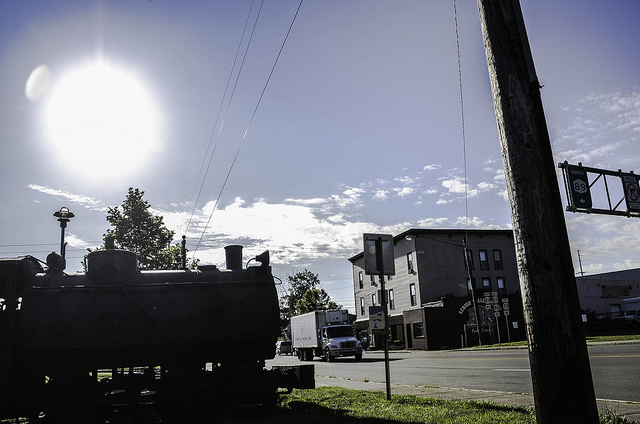
A train sitting on top of a grass covered field.

The sun shines brightly as a truck drives along the road.

An old rusty train on a patch of grass near a side walk and intersection.

A truck driving down the road past some buildings